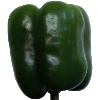
Label: green_pepper